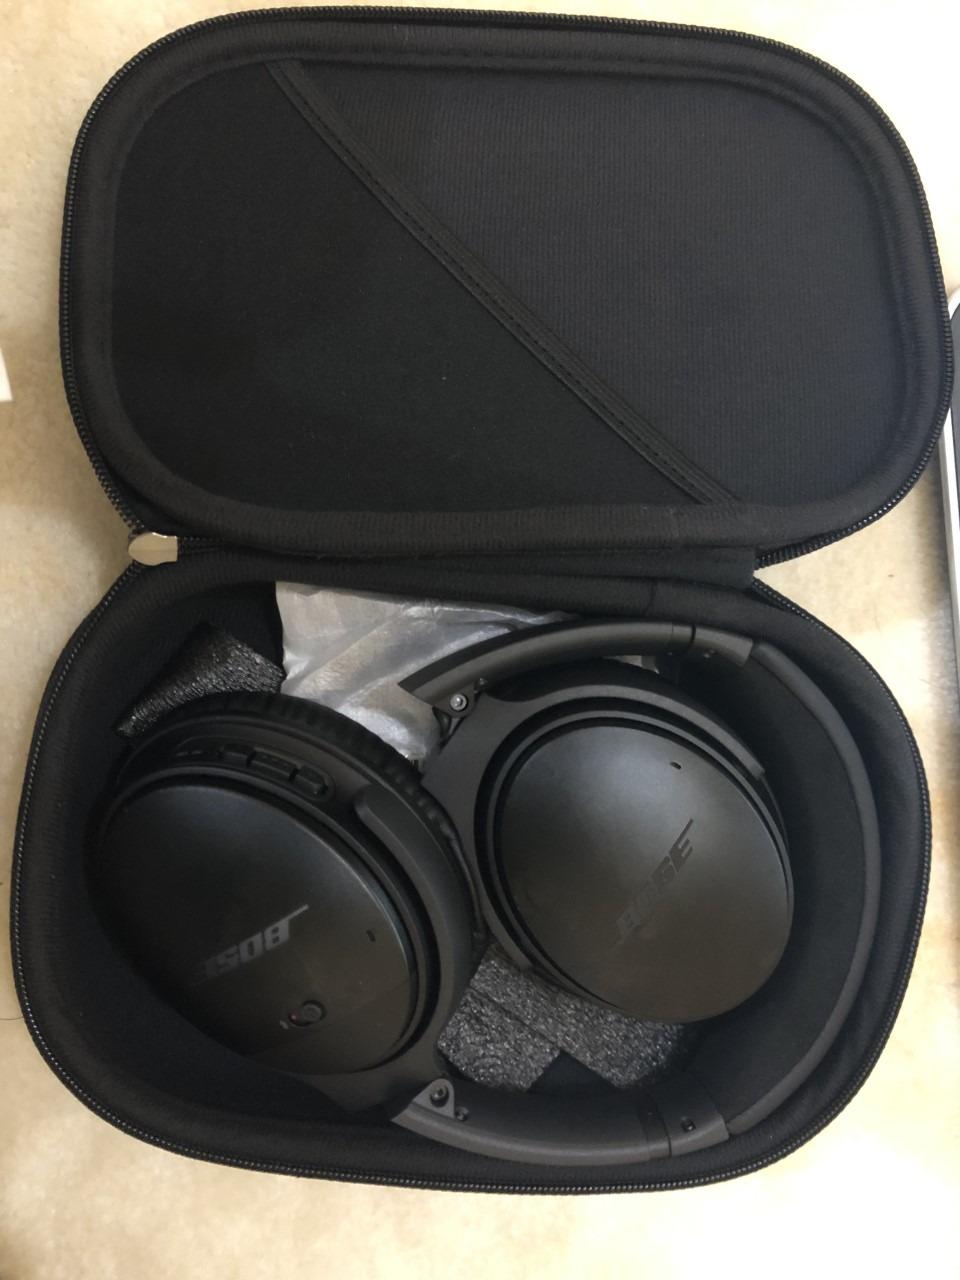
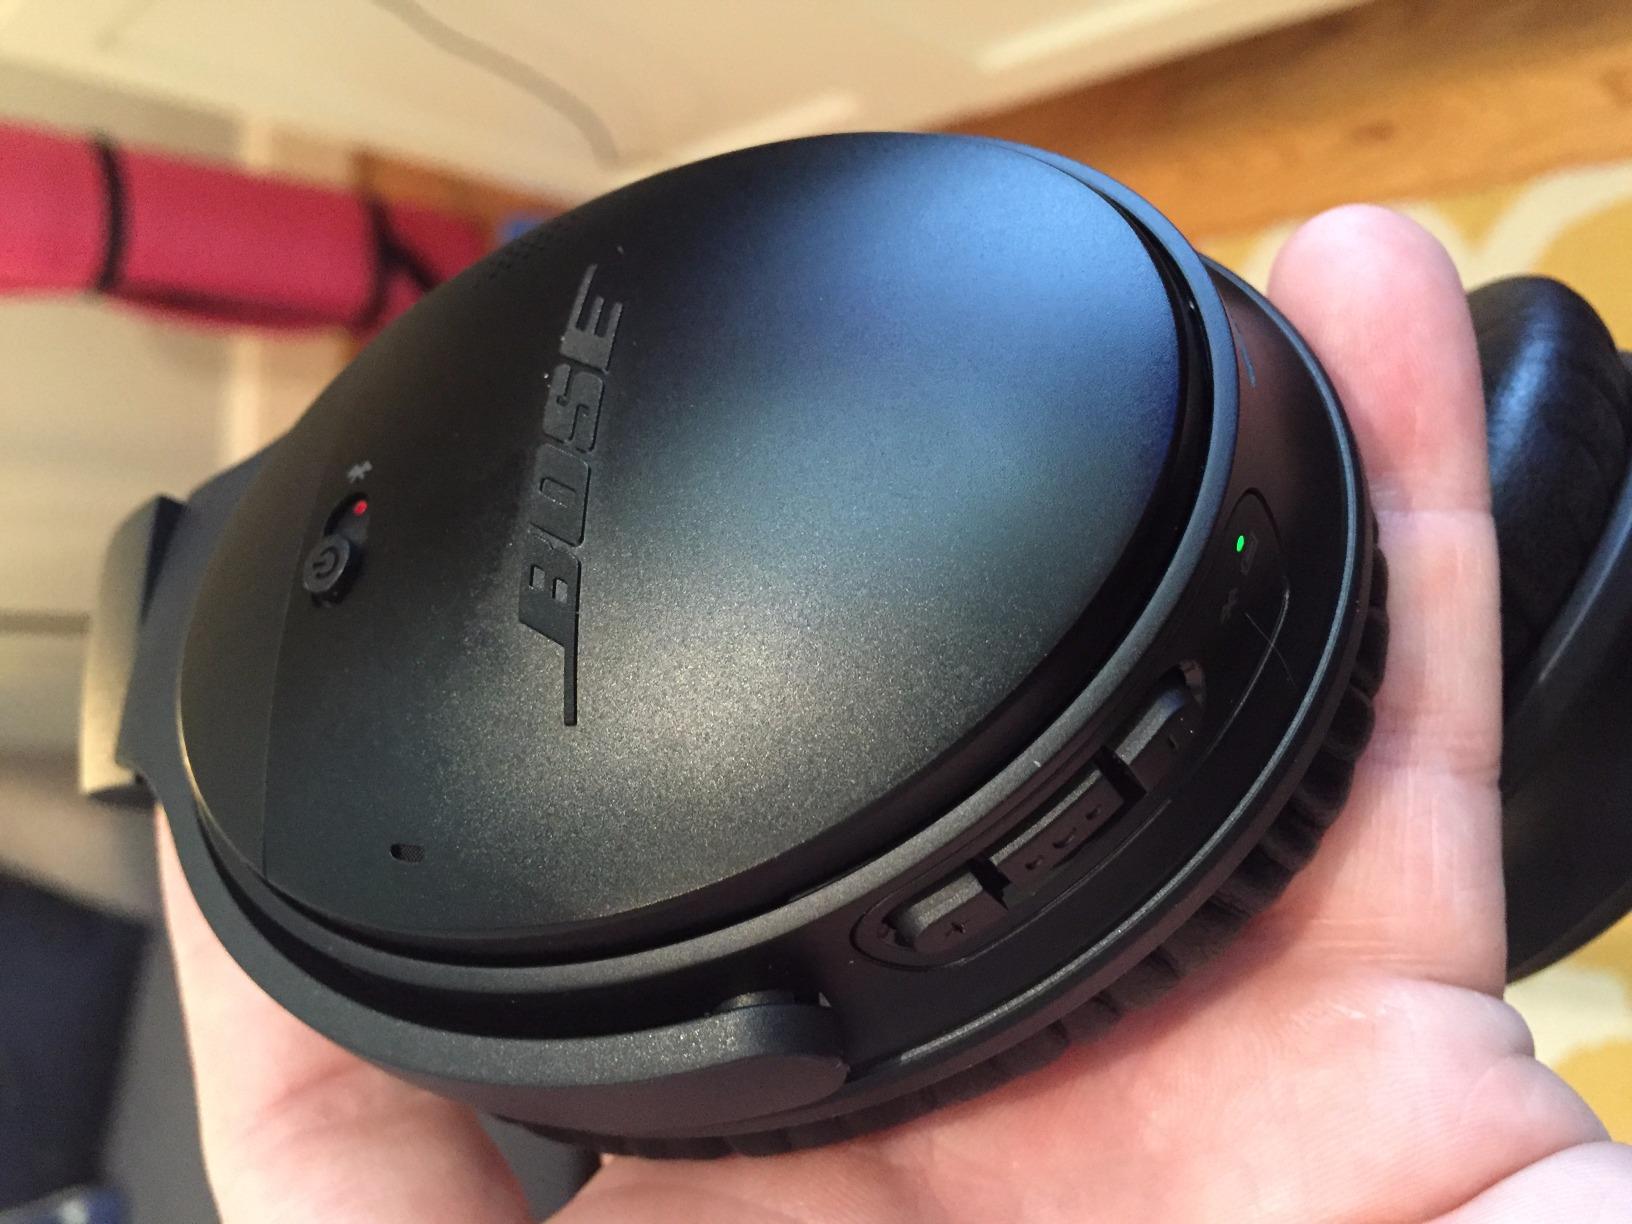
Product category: headphones
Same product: yes